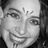
Emotion: happy